18th Marine Regiment (United States)

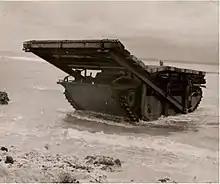
LVT-2 assault landing ramp conceived and constructed by the Seabees to facilitate the landing and outflanking of the defenses on Tinian.(Seabee Museum)

18th Marines was activated on 8 September 1942 and participated in actions at Tarawa, Saipan and Tinian. It was inactivated on 16 August 1944.